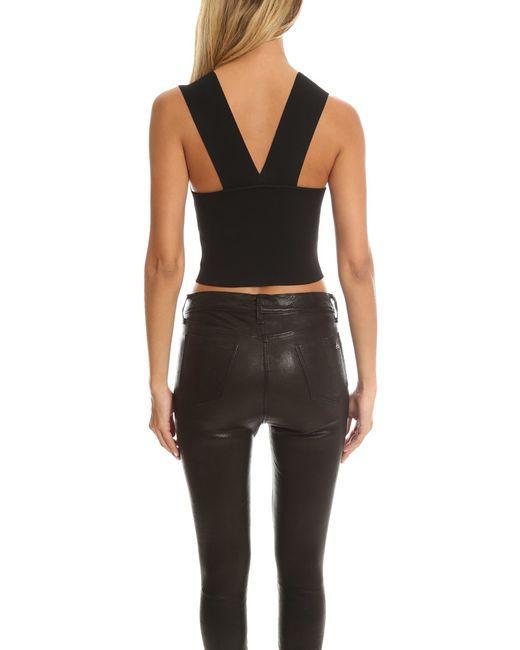
Crop-Top mit V-förmigem Rückengurt, gepaart mit Lederhose, Freizeitkleidung